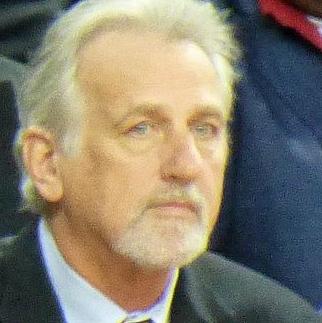
Age: 63